59th Street–Columbus Circle station

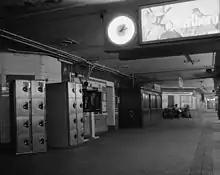
Black and white image of the uptown IRT platform in 1978. There are lockers to the left and a clock hanging above the platform.

As part of a pilot program to reduce crime in the New York City Subway system, in May 1981, the MTA spent $500,000 on 76 CCTV screens at the Columbus Circle subway station, monitored by the New York City Transit Police. Crime at the station increased in the year after the CCTV system was installed, but the Transit Police continued to use the CCTV system, and the MTA expanded the experiment to the Times Square–42nd Street station. The cameras were deactivated in 1985 after further tests showed that their presence did not help reduce crime. The MTA considered transferring 220 CCTV cameras from these stations to token booths at the stations with the most crime.